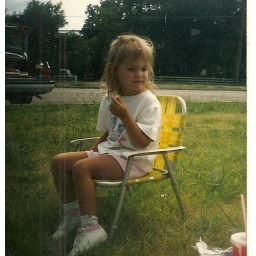
My daughter 1996 in my little yellow chair ...